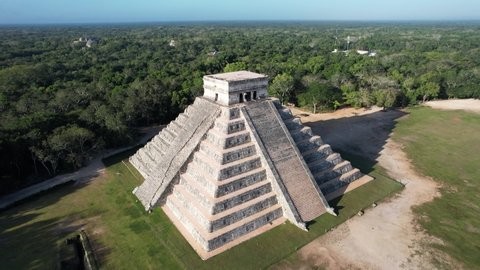
Landmark: Chichen Itza